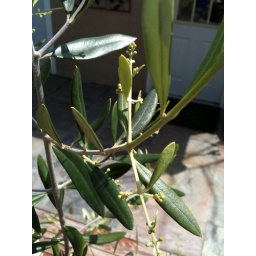
The first tree in Cameron's backyard forest appears to be getting ready to bring us olives.